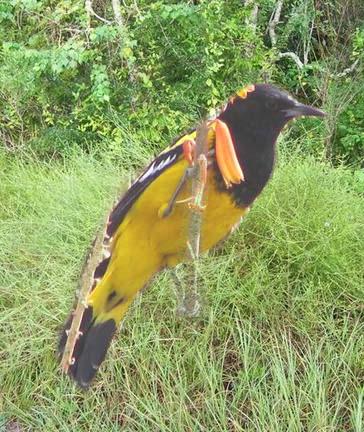
Bird species: Scott_Oriole
Bird type: landbird
Background: land